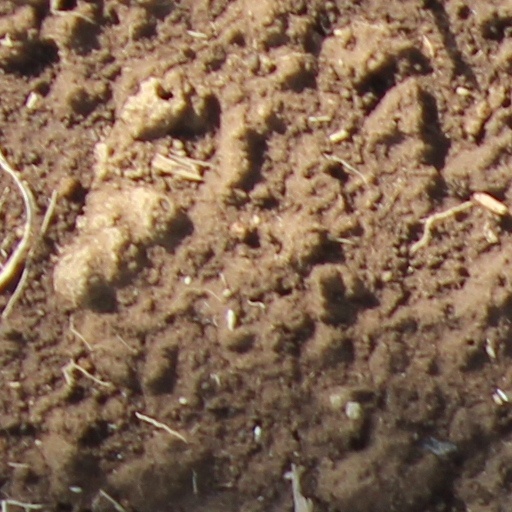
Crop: wheat